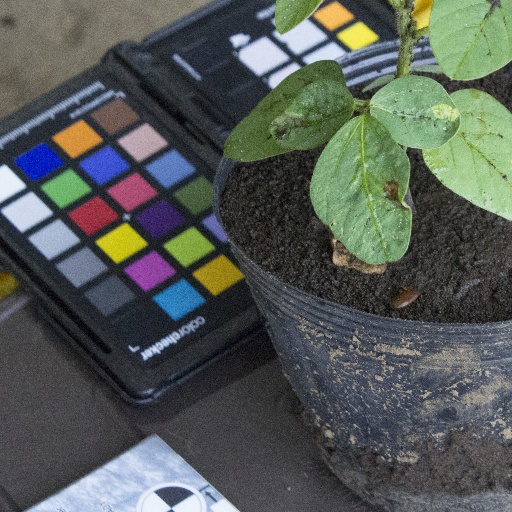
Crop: soybean